Aaslaug Aasland

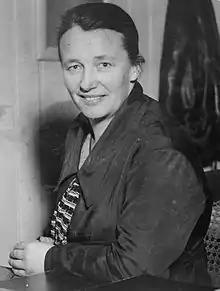
Aaslaug Aasland, ca. 1935.

Aaslaug Aasland (11 August 1890 – 30 August 1962) was a Norwegian politician for the Labour Party. She served as Norwegian Minister of Social Affairs from 1948 to 1953.